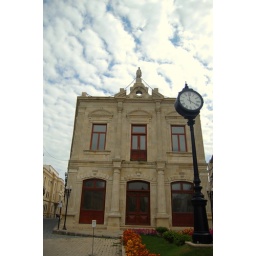
The clock tower in Icheri Sheher